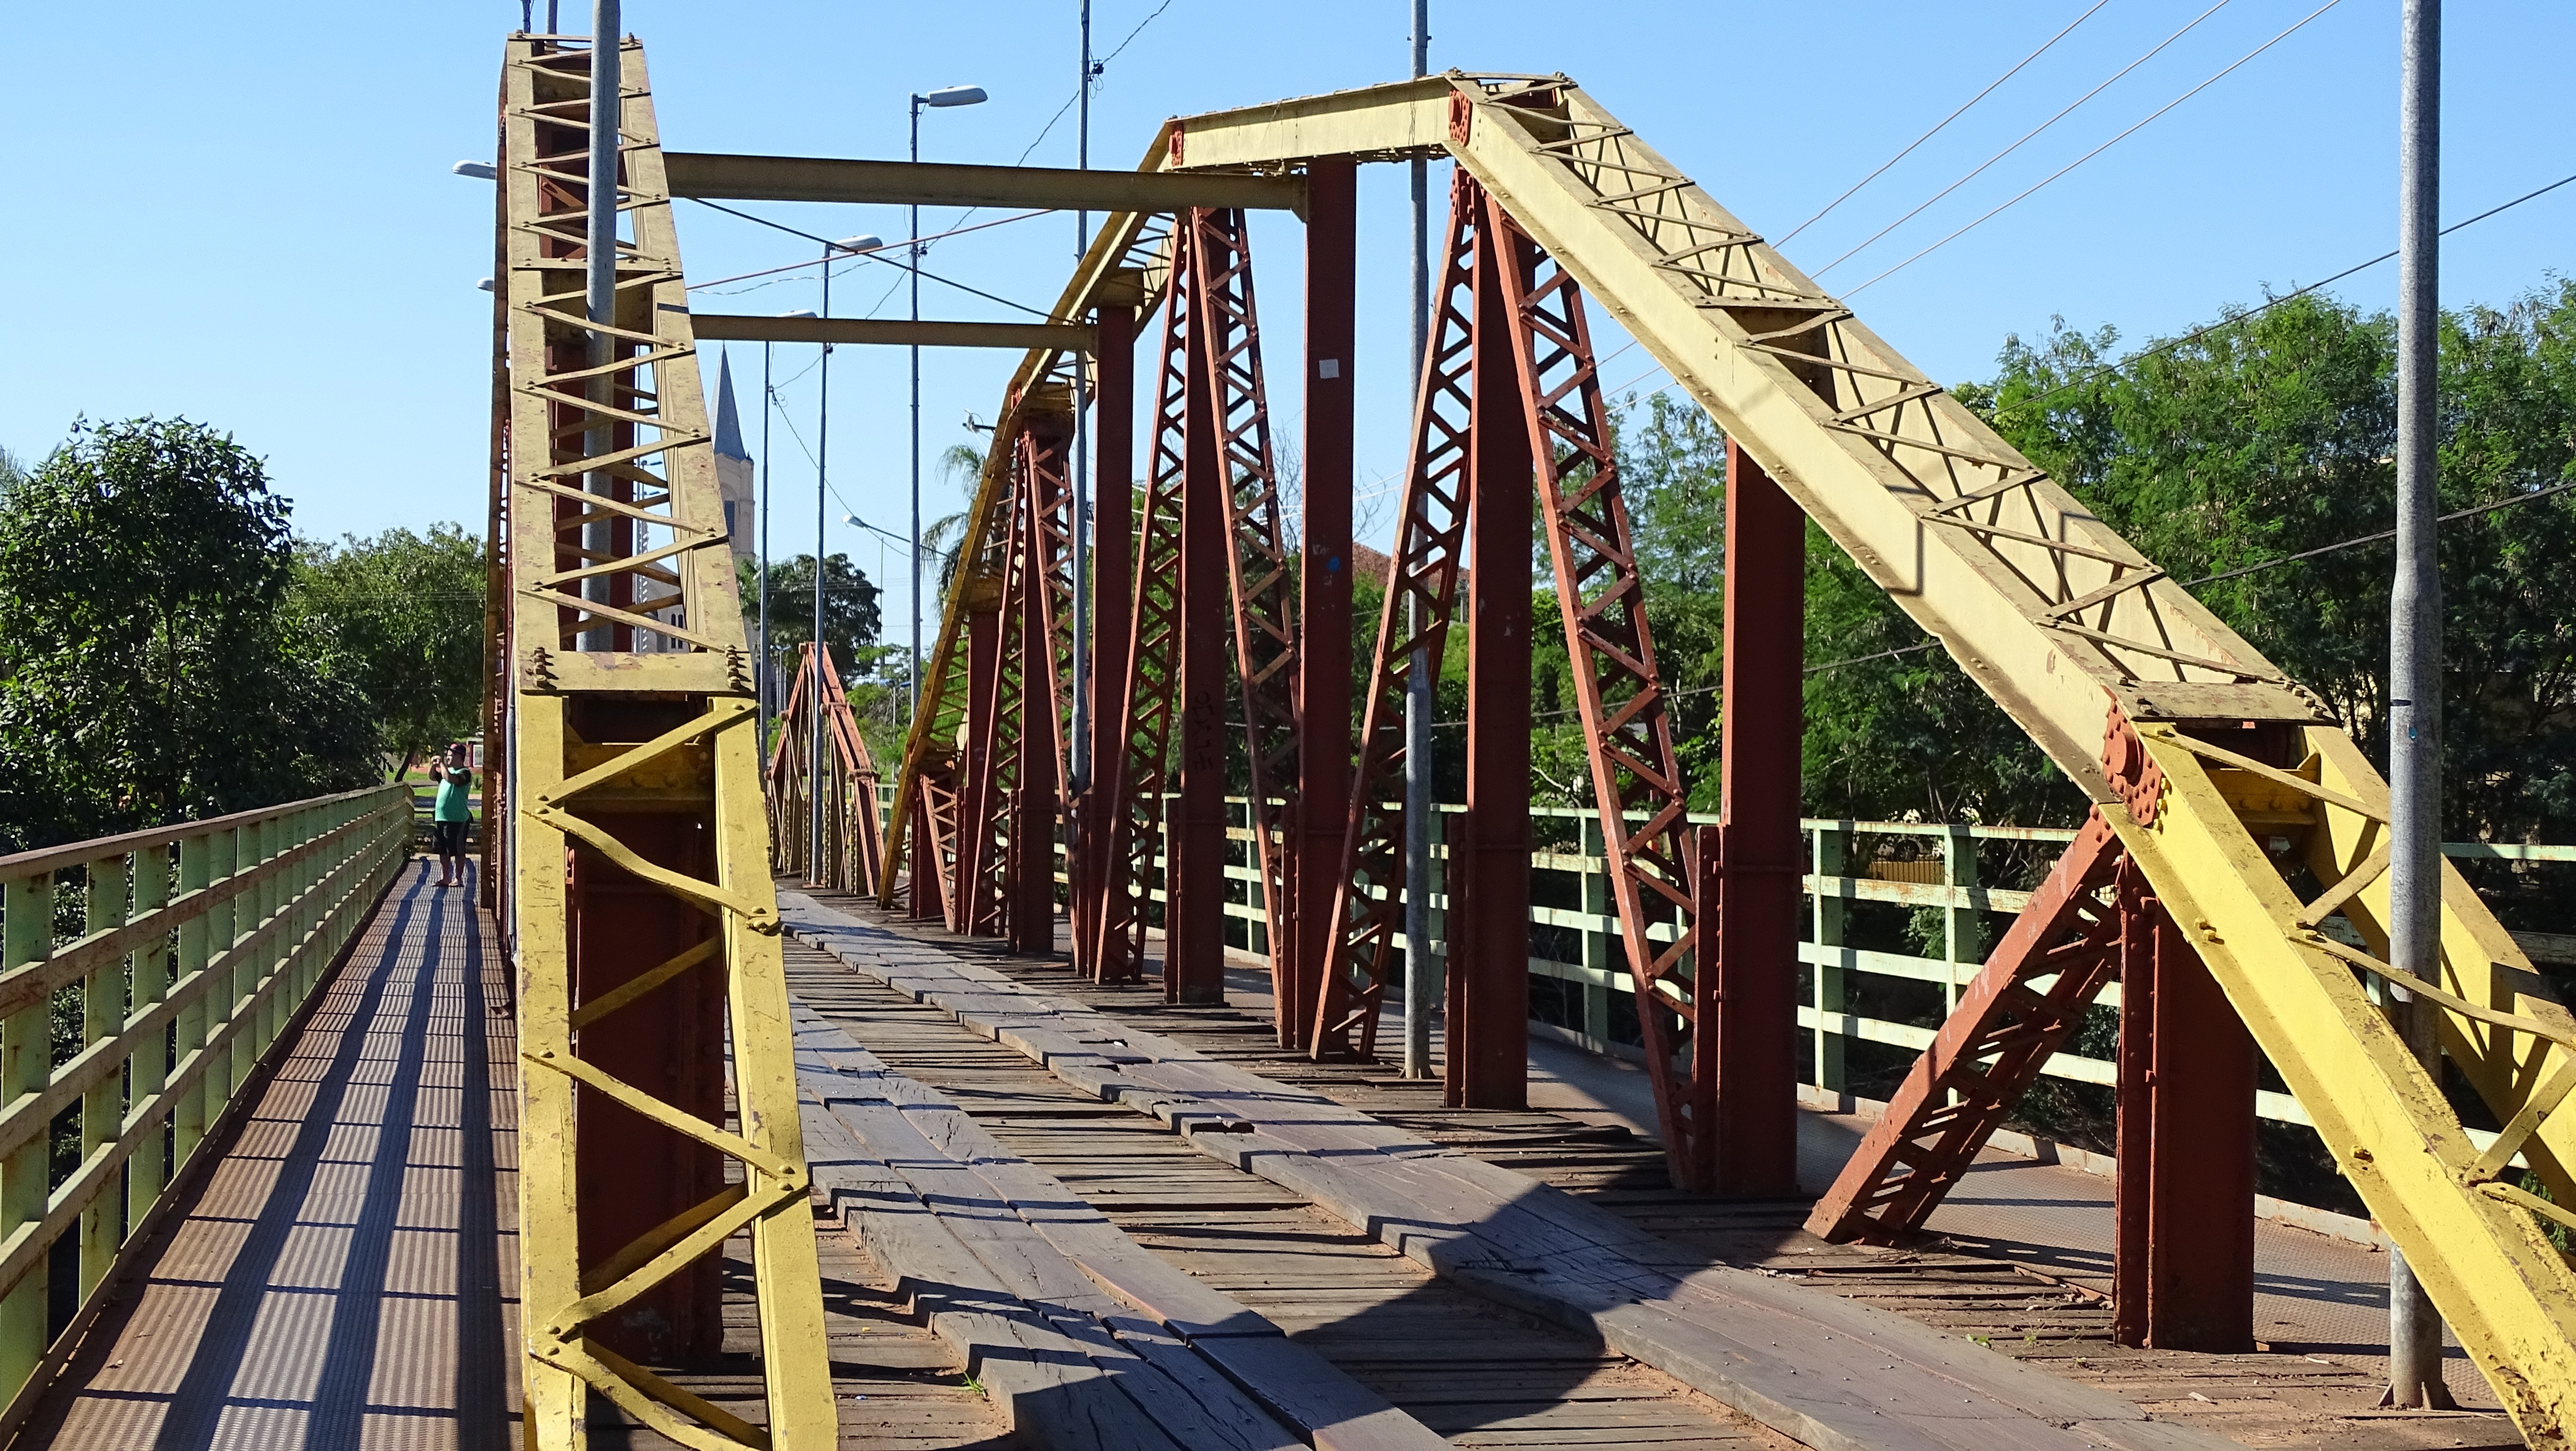
wood, bridge, walkway, suspension bridge, park, yellow, truss bridge, nonbuilding structure